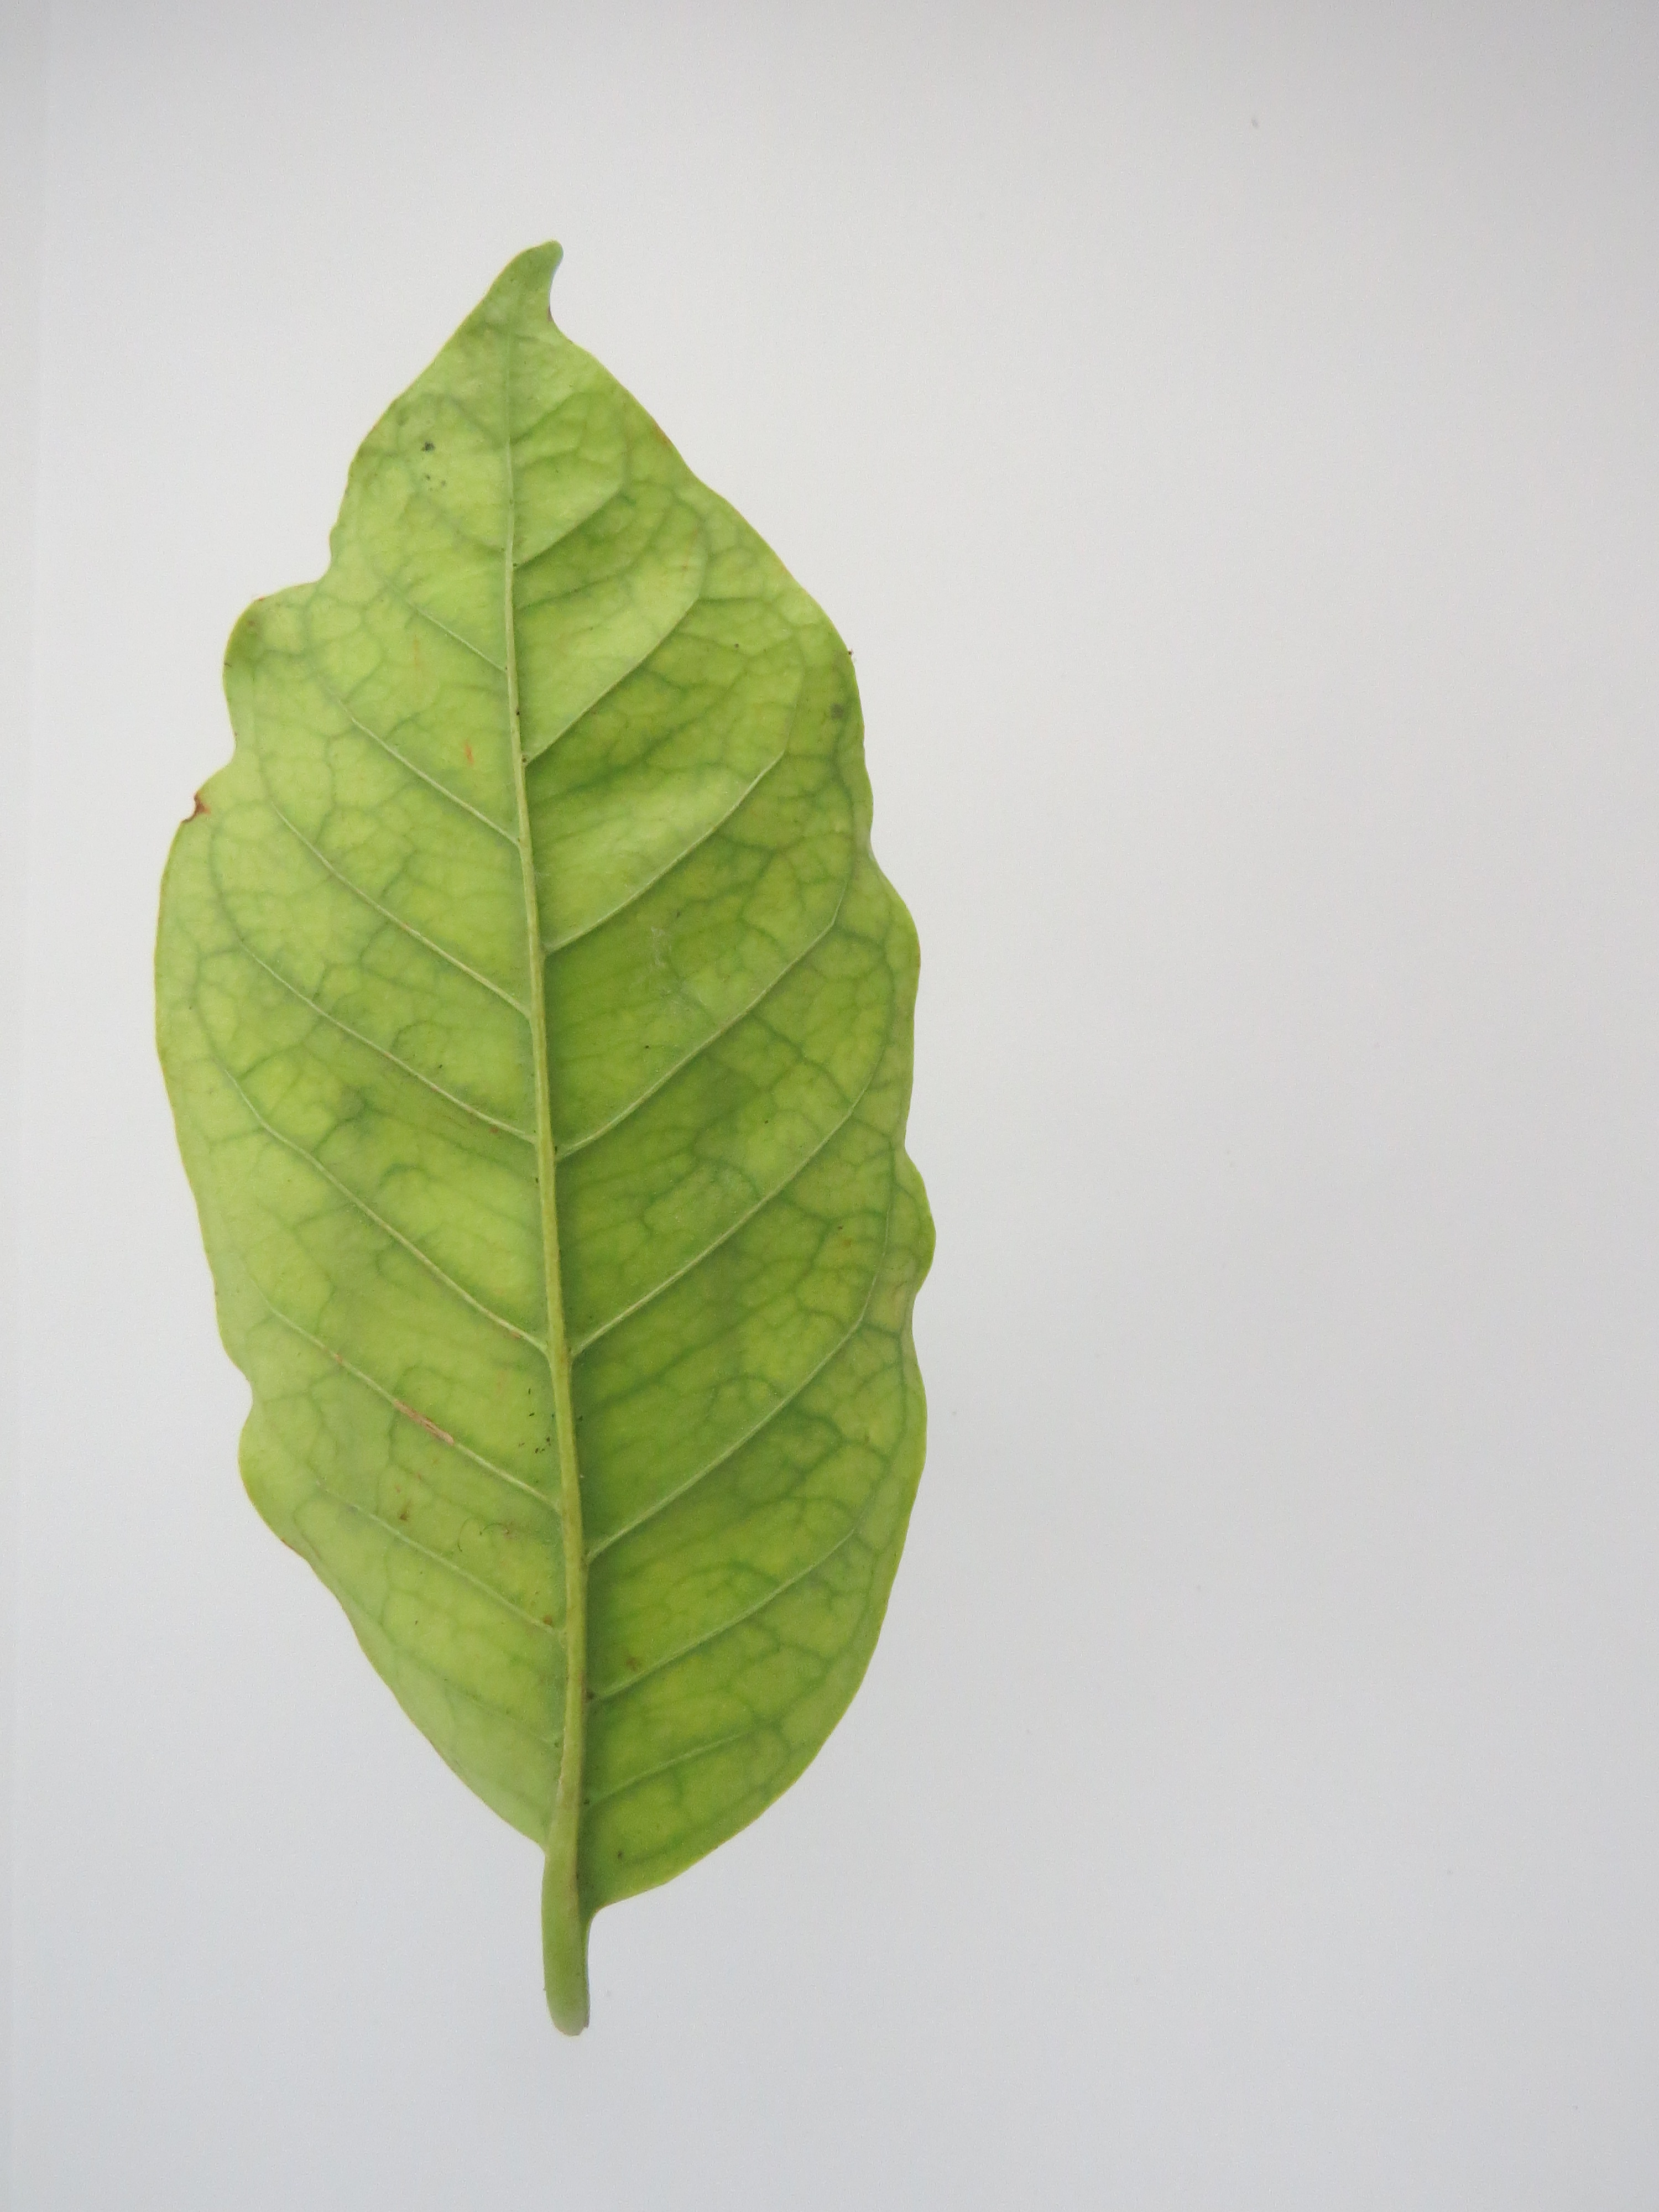
Label: calcium-Ca